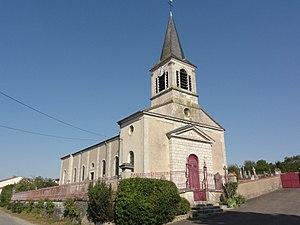
Fromeréville (Meuse) église
Fromeréville-les-Vallons est une commune française située dans le département de la Meuse, en région Grand Est.